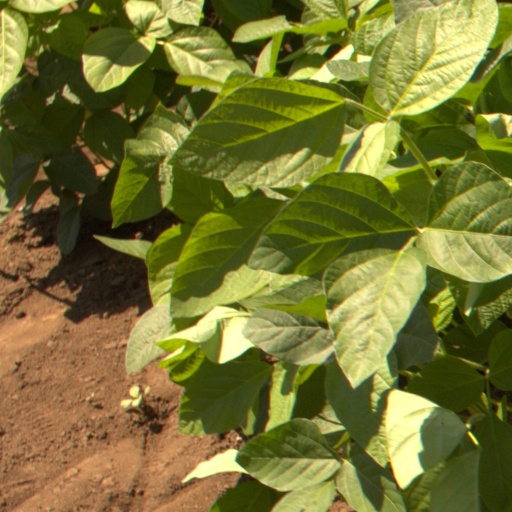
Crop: soybean